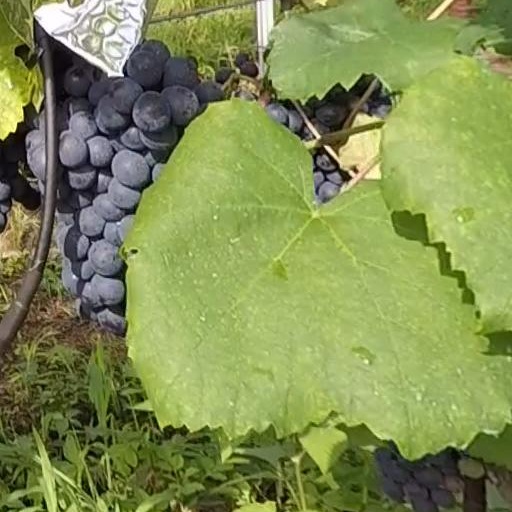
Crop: grape